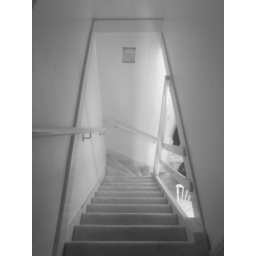
I was playing around with the black and white feature on my phone camera... These are my stairs.